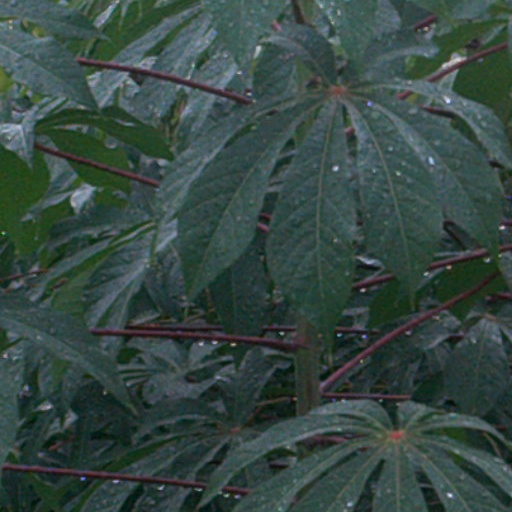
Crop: cassava